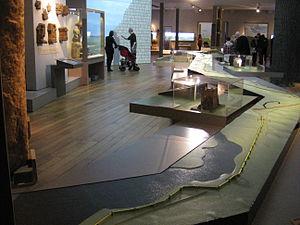
Le Great North Museum: Hancock est un musée d'histoire naturelle situé à Newcastle upon Tyne, en Angleterre. Il a été fondé en 1884 par le propriétaire des arsenaux d'Elswick, le milliardaire William George Armstrong, sous le nom de Hancock Museum. En 2006, il a fusionné avec la Hatton Gallery de l'Université de Newcastle pour former le Great North Museum, en prenant officiellement le nom de Great North Museum: Hancock. C'est sous ce nom que le musée a rouvert ses portes au public en mai 2009 après d'importants travaux de restauration des salles et du mobilier de style victorien.